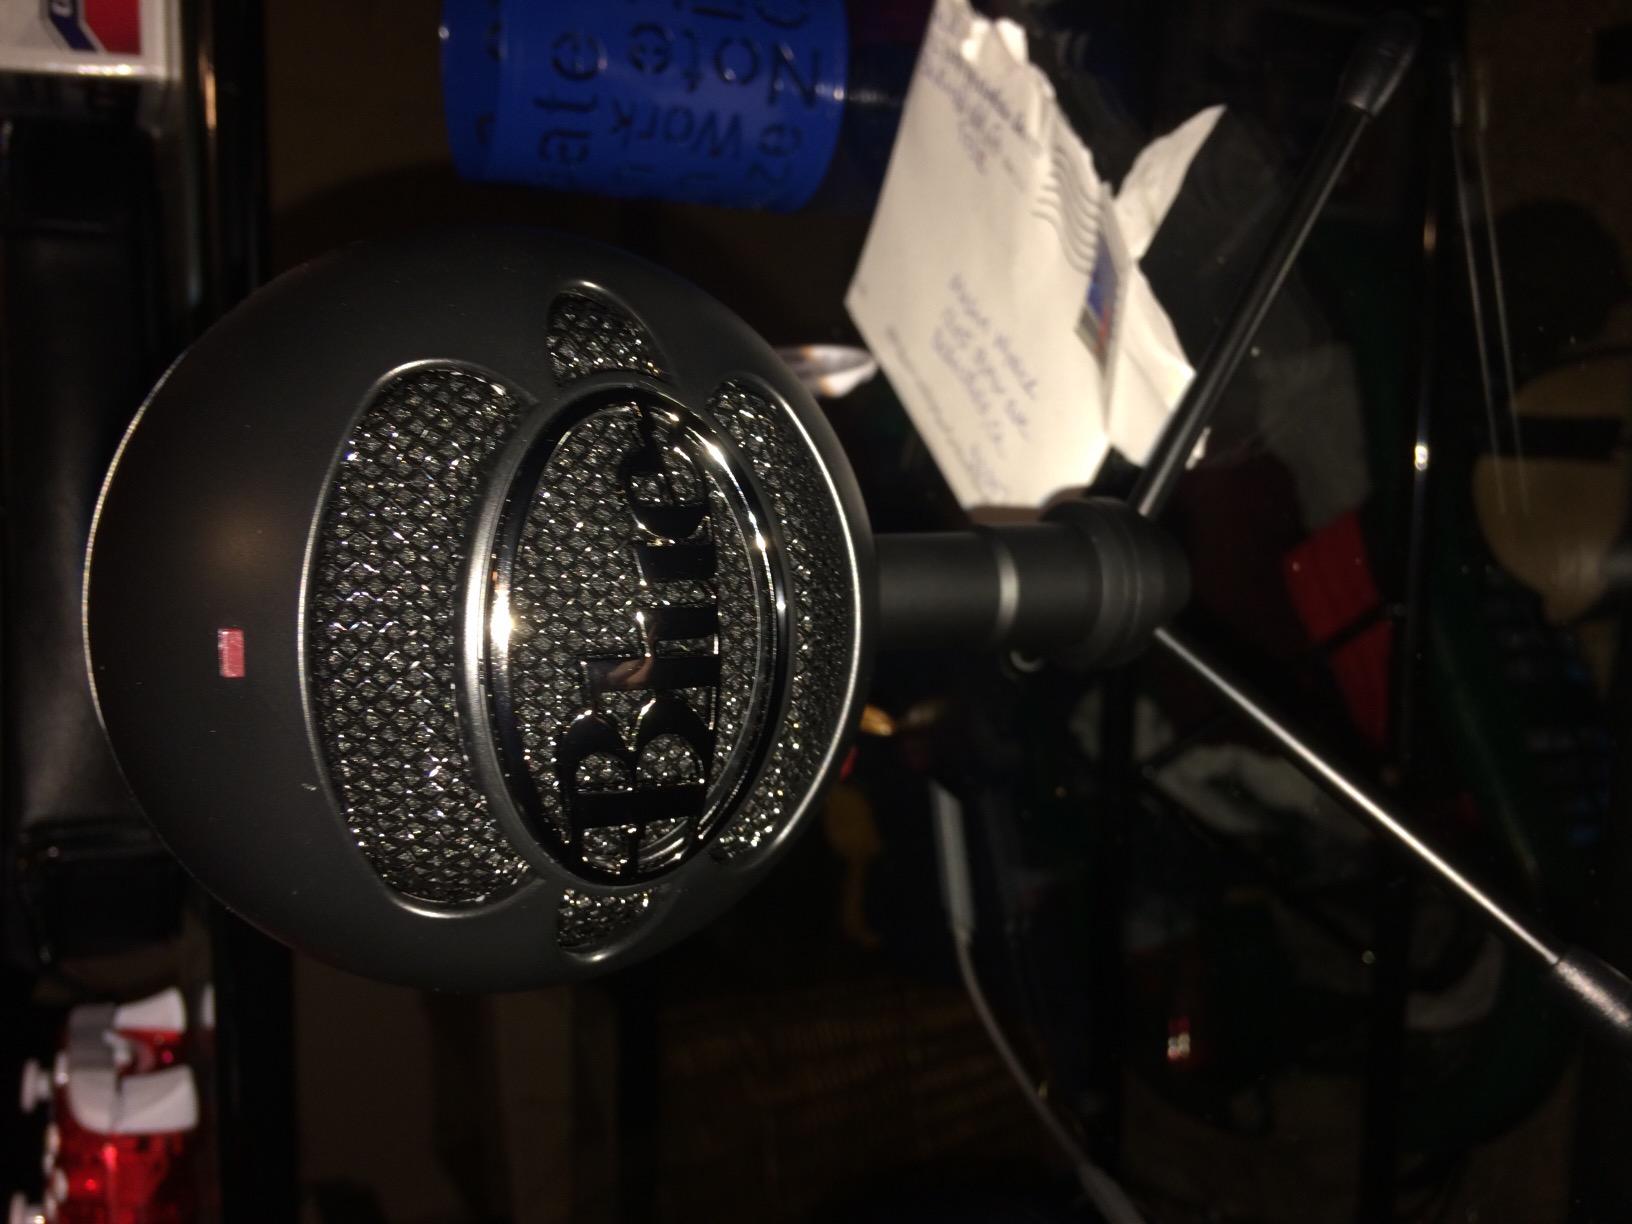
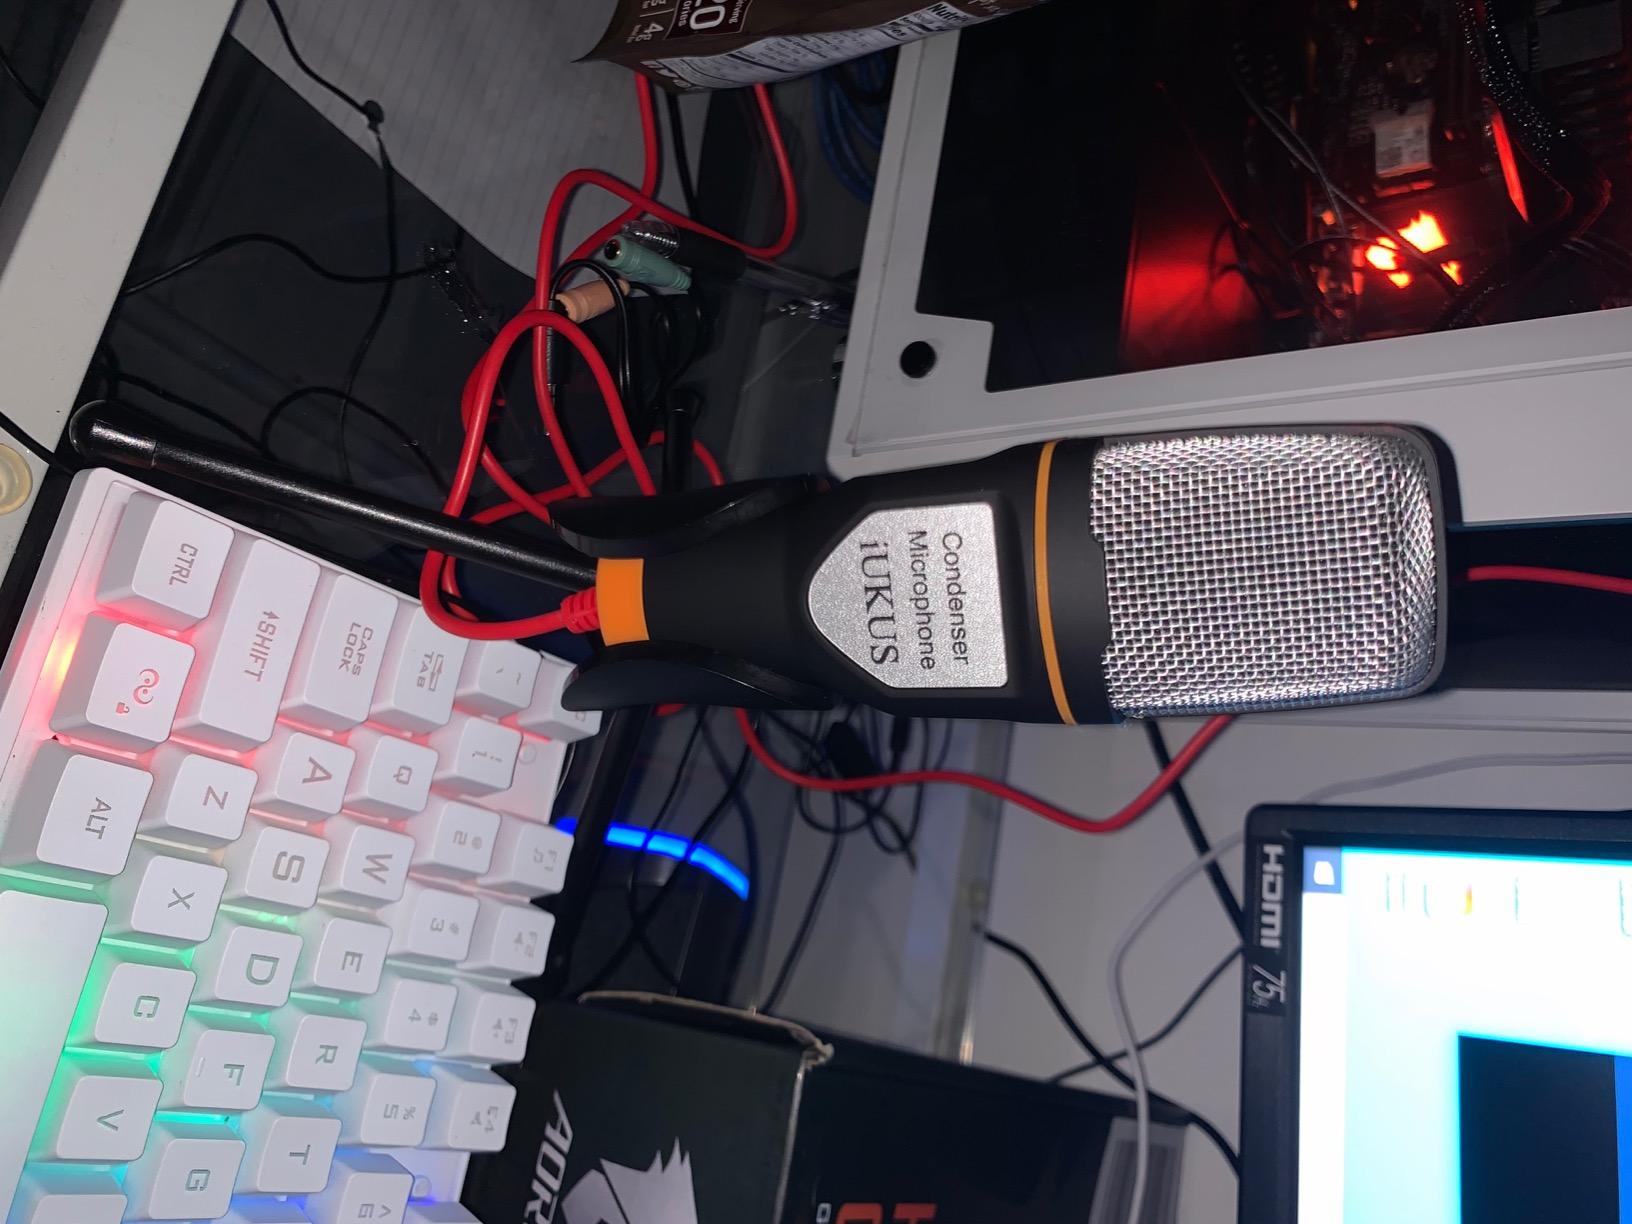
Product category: microphone
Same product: no